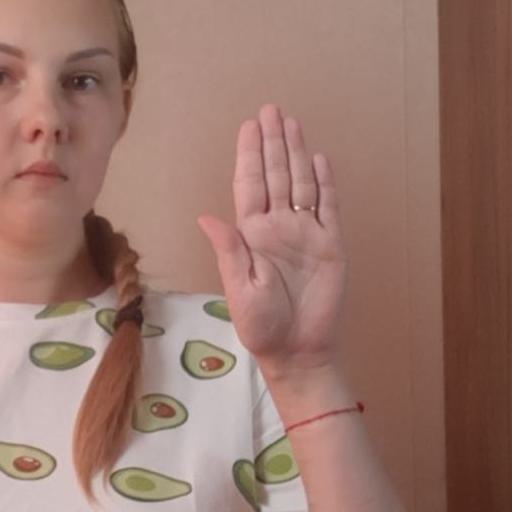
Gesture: stop